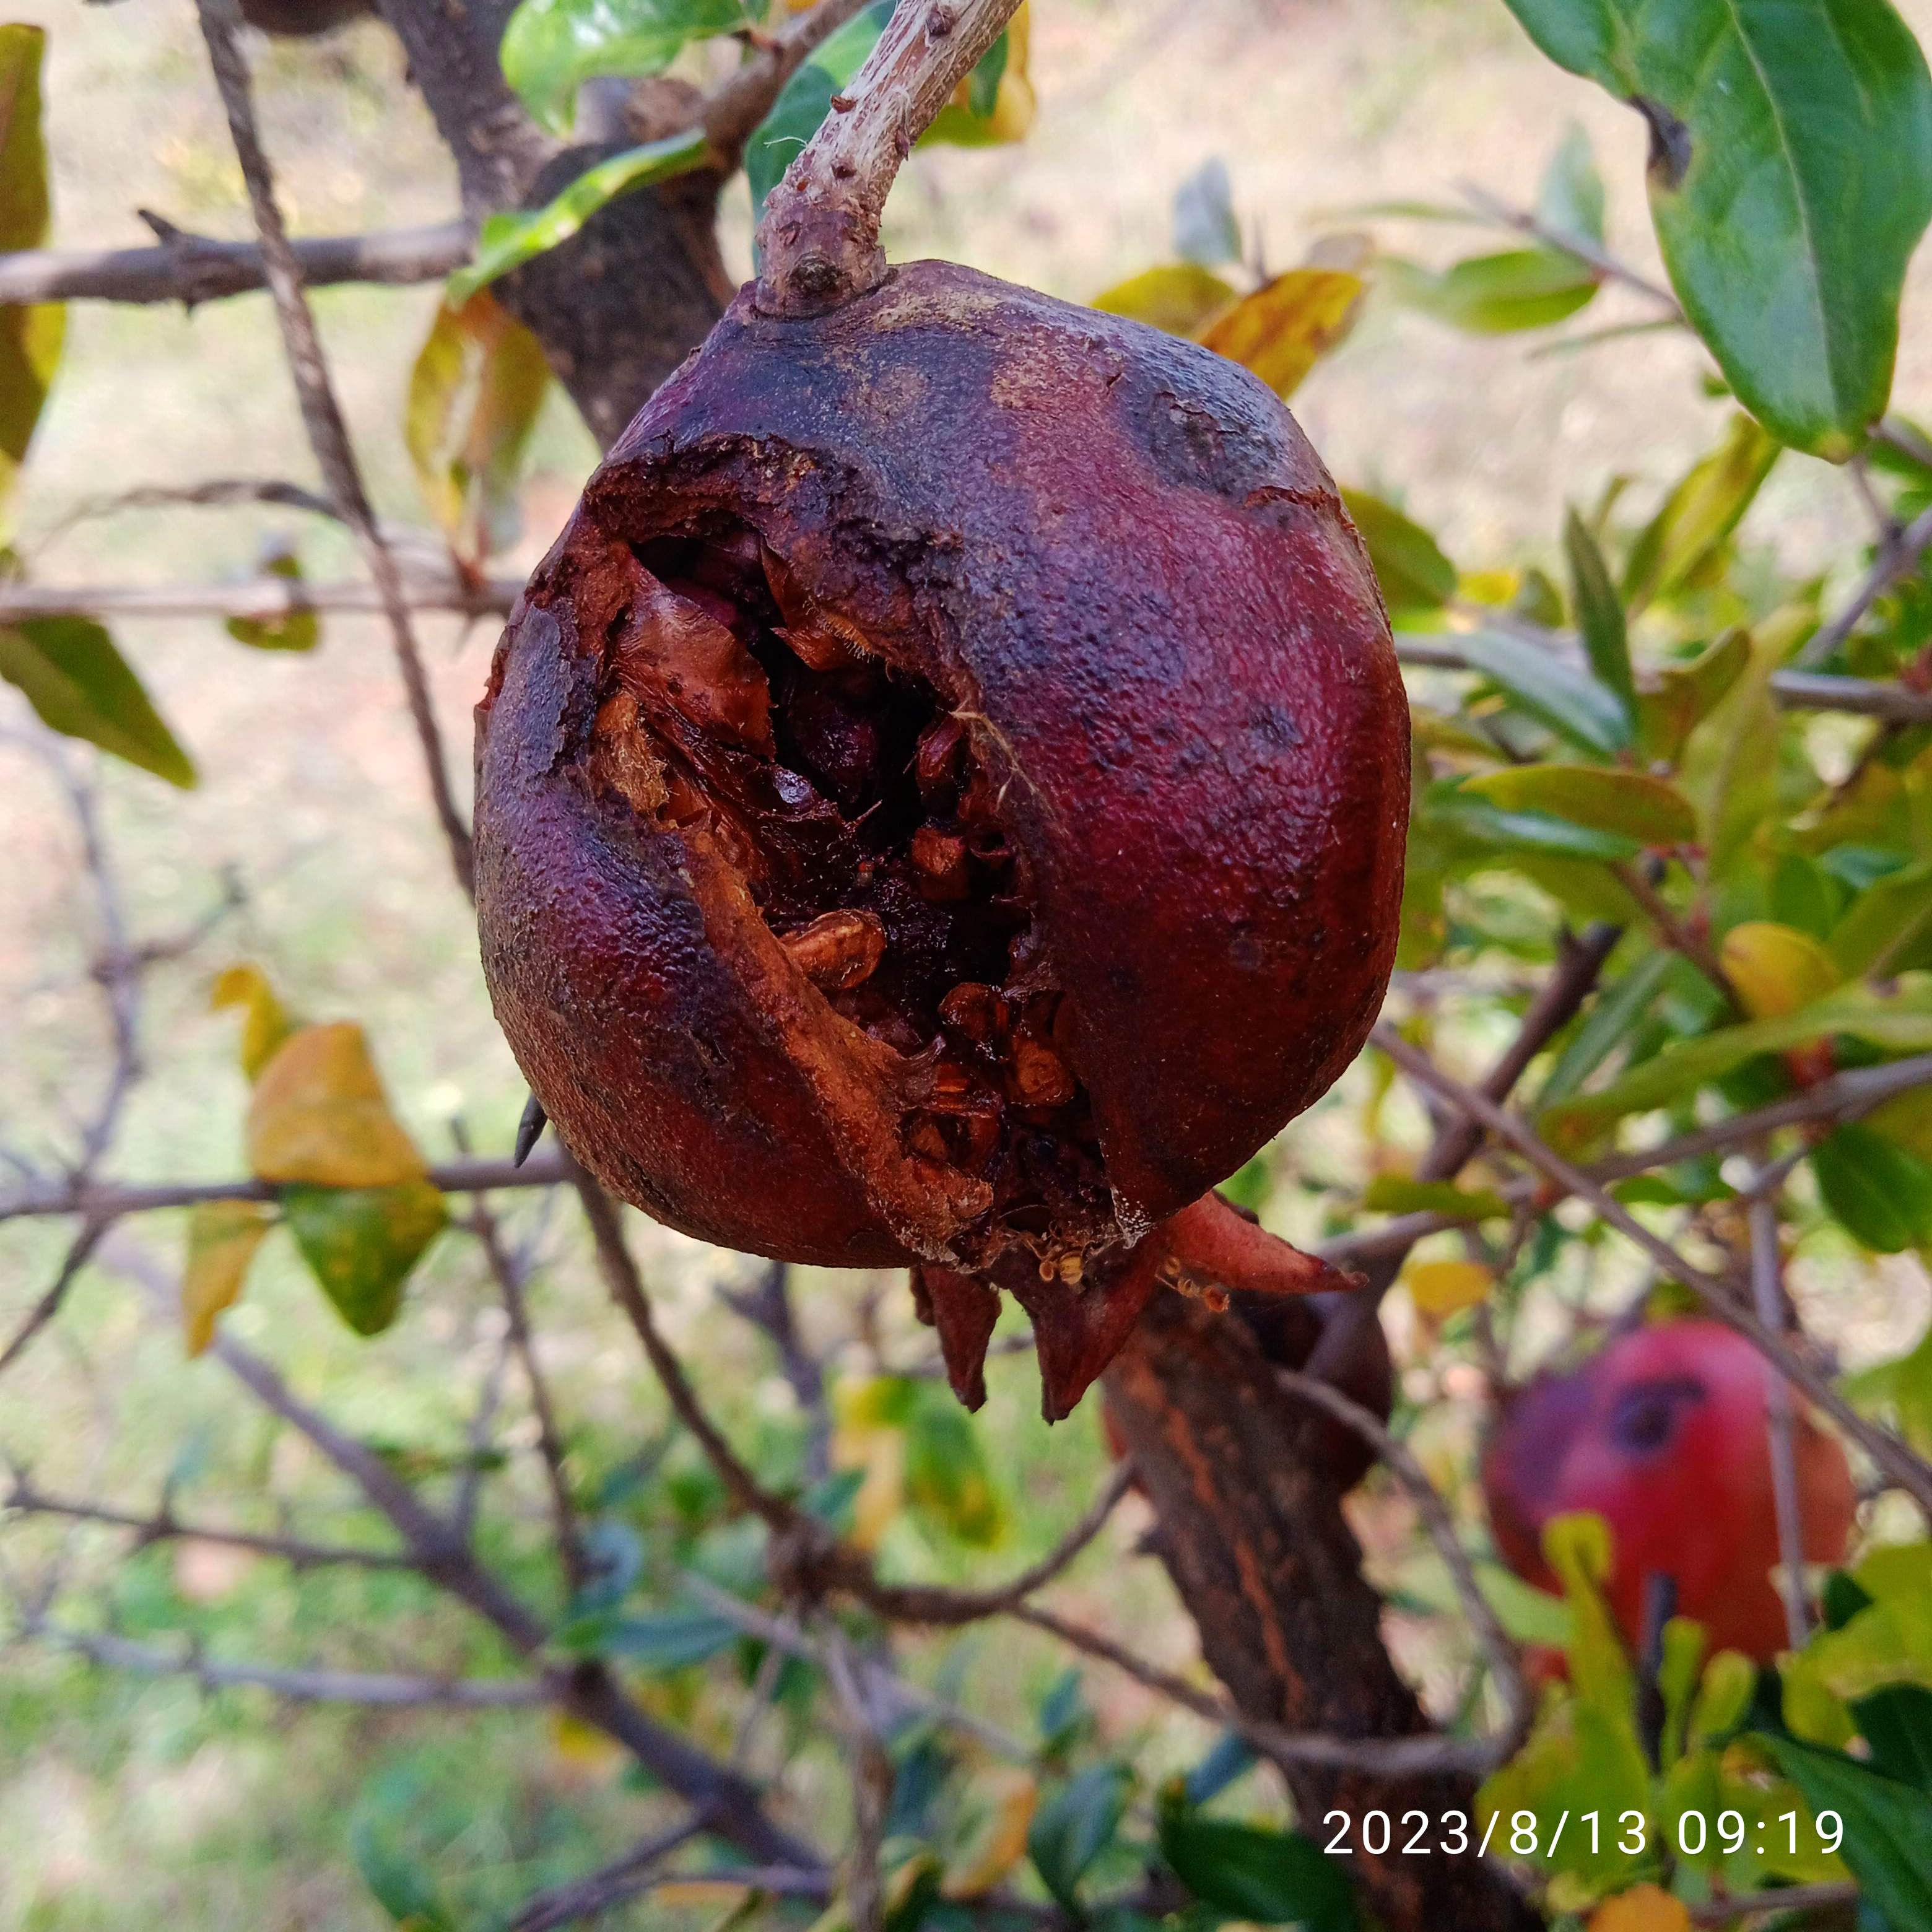
Label: Bacterial_Blight